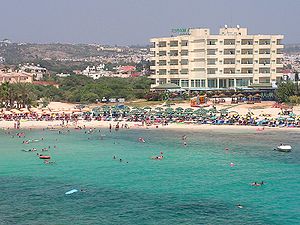
Ayia Napa
Strand i Ayia Napa.
Ayia Napa el. Agia Napa er en by og et populært turistmål på den sydøstlige del af Cypern. Byen er et af de mest populære rejsemål på øen, både på grund af badevenlige strande ved kysten til Middelhavet, samt et natteliv der tiltrækker mange unge fra hele Europa. Fra Larnaca International Airport er ca. 58 km til Ayia Napa.